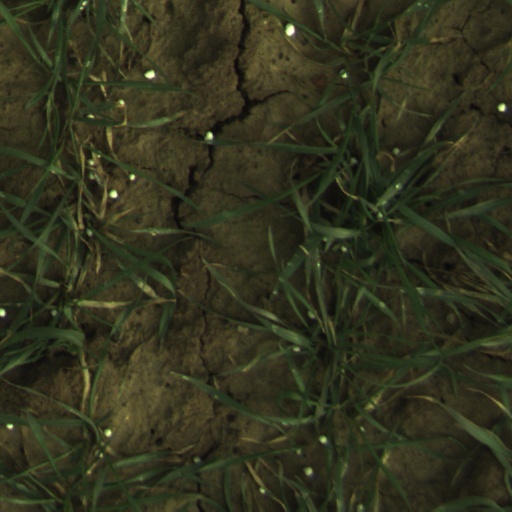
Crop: wheat